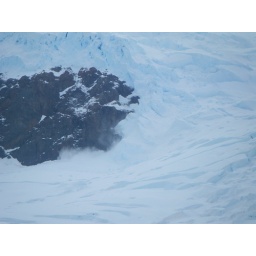
IMGP1887 - I liked the blue crowding around the rock of the mountain